Armenian cuisine

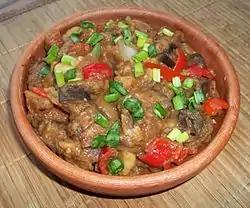
Ajapsandal

"Mantapour" ( "mantʿapur") is a soup typically made with matzoon, beaten eggs, flour, garlic and meat broth, to which Manti, either raw or pre-cooked are added. Wheat berries are often added to the soup. Matzoon-manti soup is seasoned with dried mint and consumed hot. There is also another version of mantapour, which consists of manti simmered in a clear broth, and then eaten with a dollop of matzoon or sour cream and parsley on top.